Question: Where was this picture taken?
Tambaya: A ina aka ɗauka hoton?
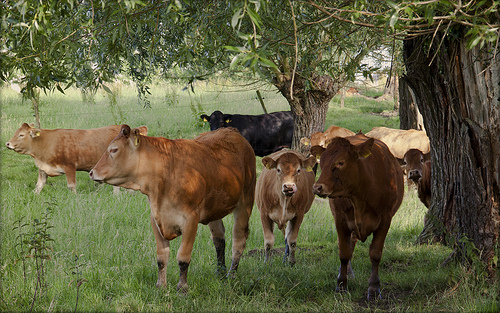
Answer: A field.
Amsa: Fili.